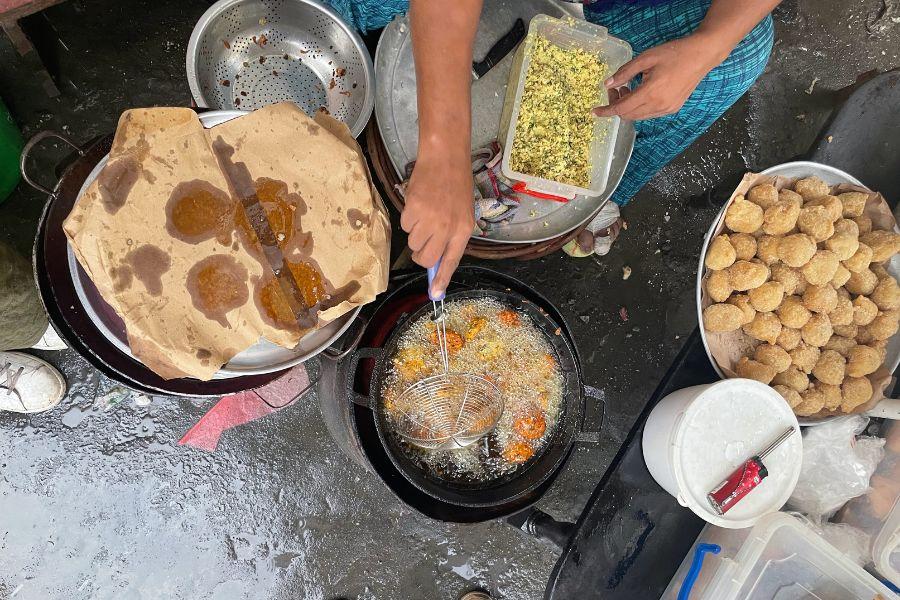
Mapishi yanaendelea vikiwemo ni vitumbua ndani ya kikango kilichojaa mafuta. Mwanamke anavigeuza kutumia kijiko na ameshikilia [cs]container[cs].